Viktoriya Tomova

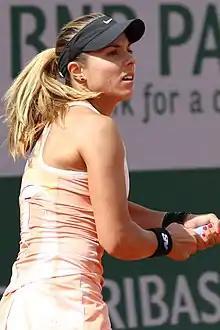
Tomova at the 2022 French Open

Viktoriya Konstantinova Tomova (born 25 February 1995) is a Bulgarian professional tennis player. She reached a career-high singles ranking of world No. 46 on 29 July 2024. Her best doubles ranking is No. 139, achieved on 21 July 2025. Tomova is the current No. 1 Bulgarian female singles player.